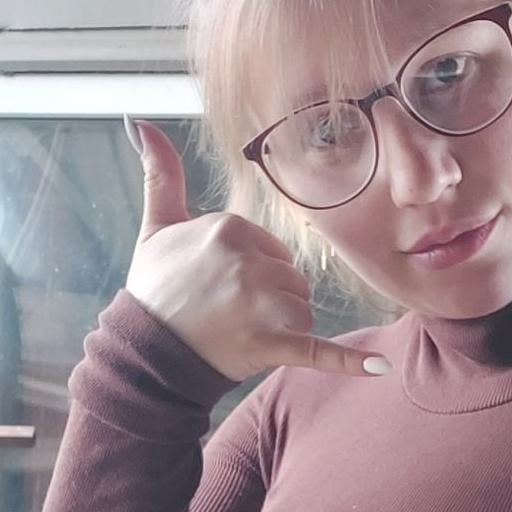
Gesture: call